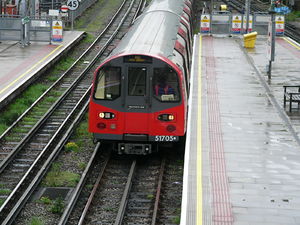
Northern line / Infrastruktur / Rullende materiel
Et Northern line-tog
Northern line er en bane i London Underground-netværket. Den er farvet sort på netværkskortet.